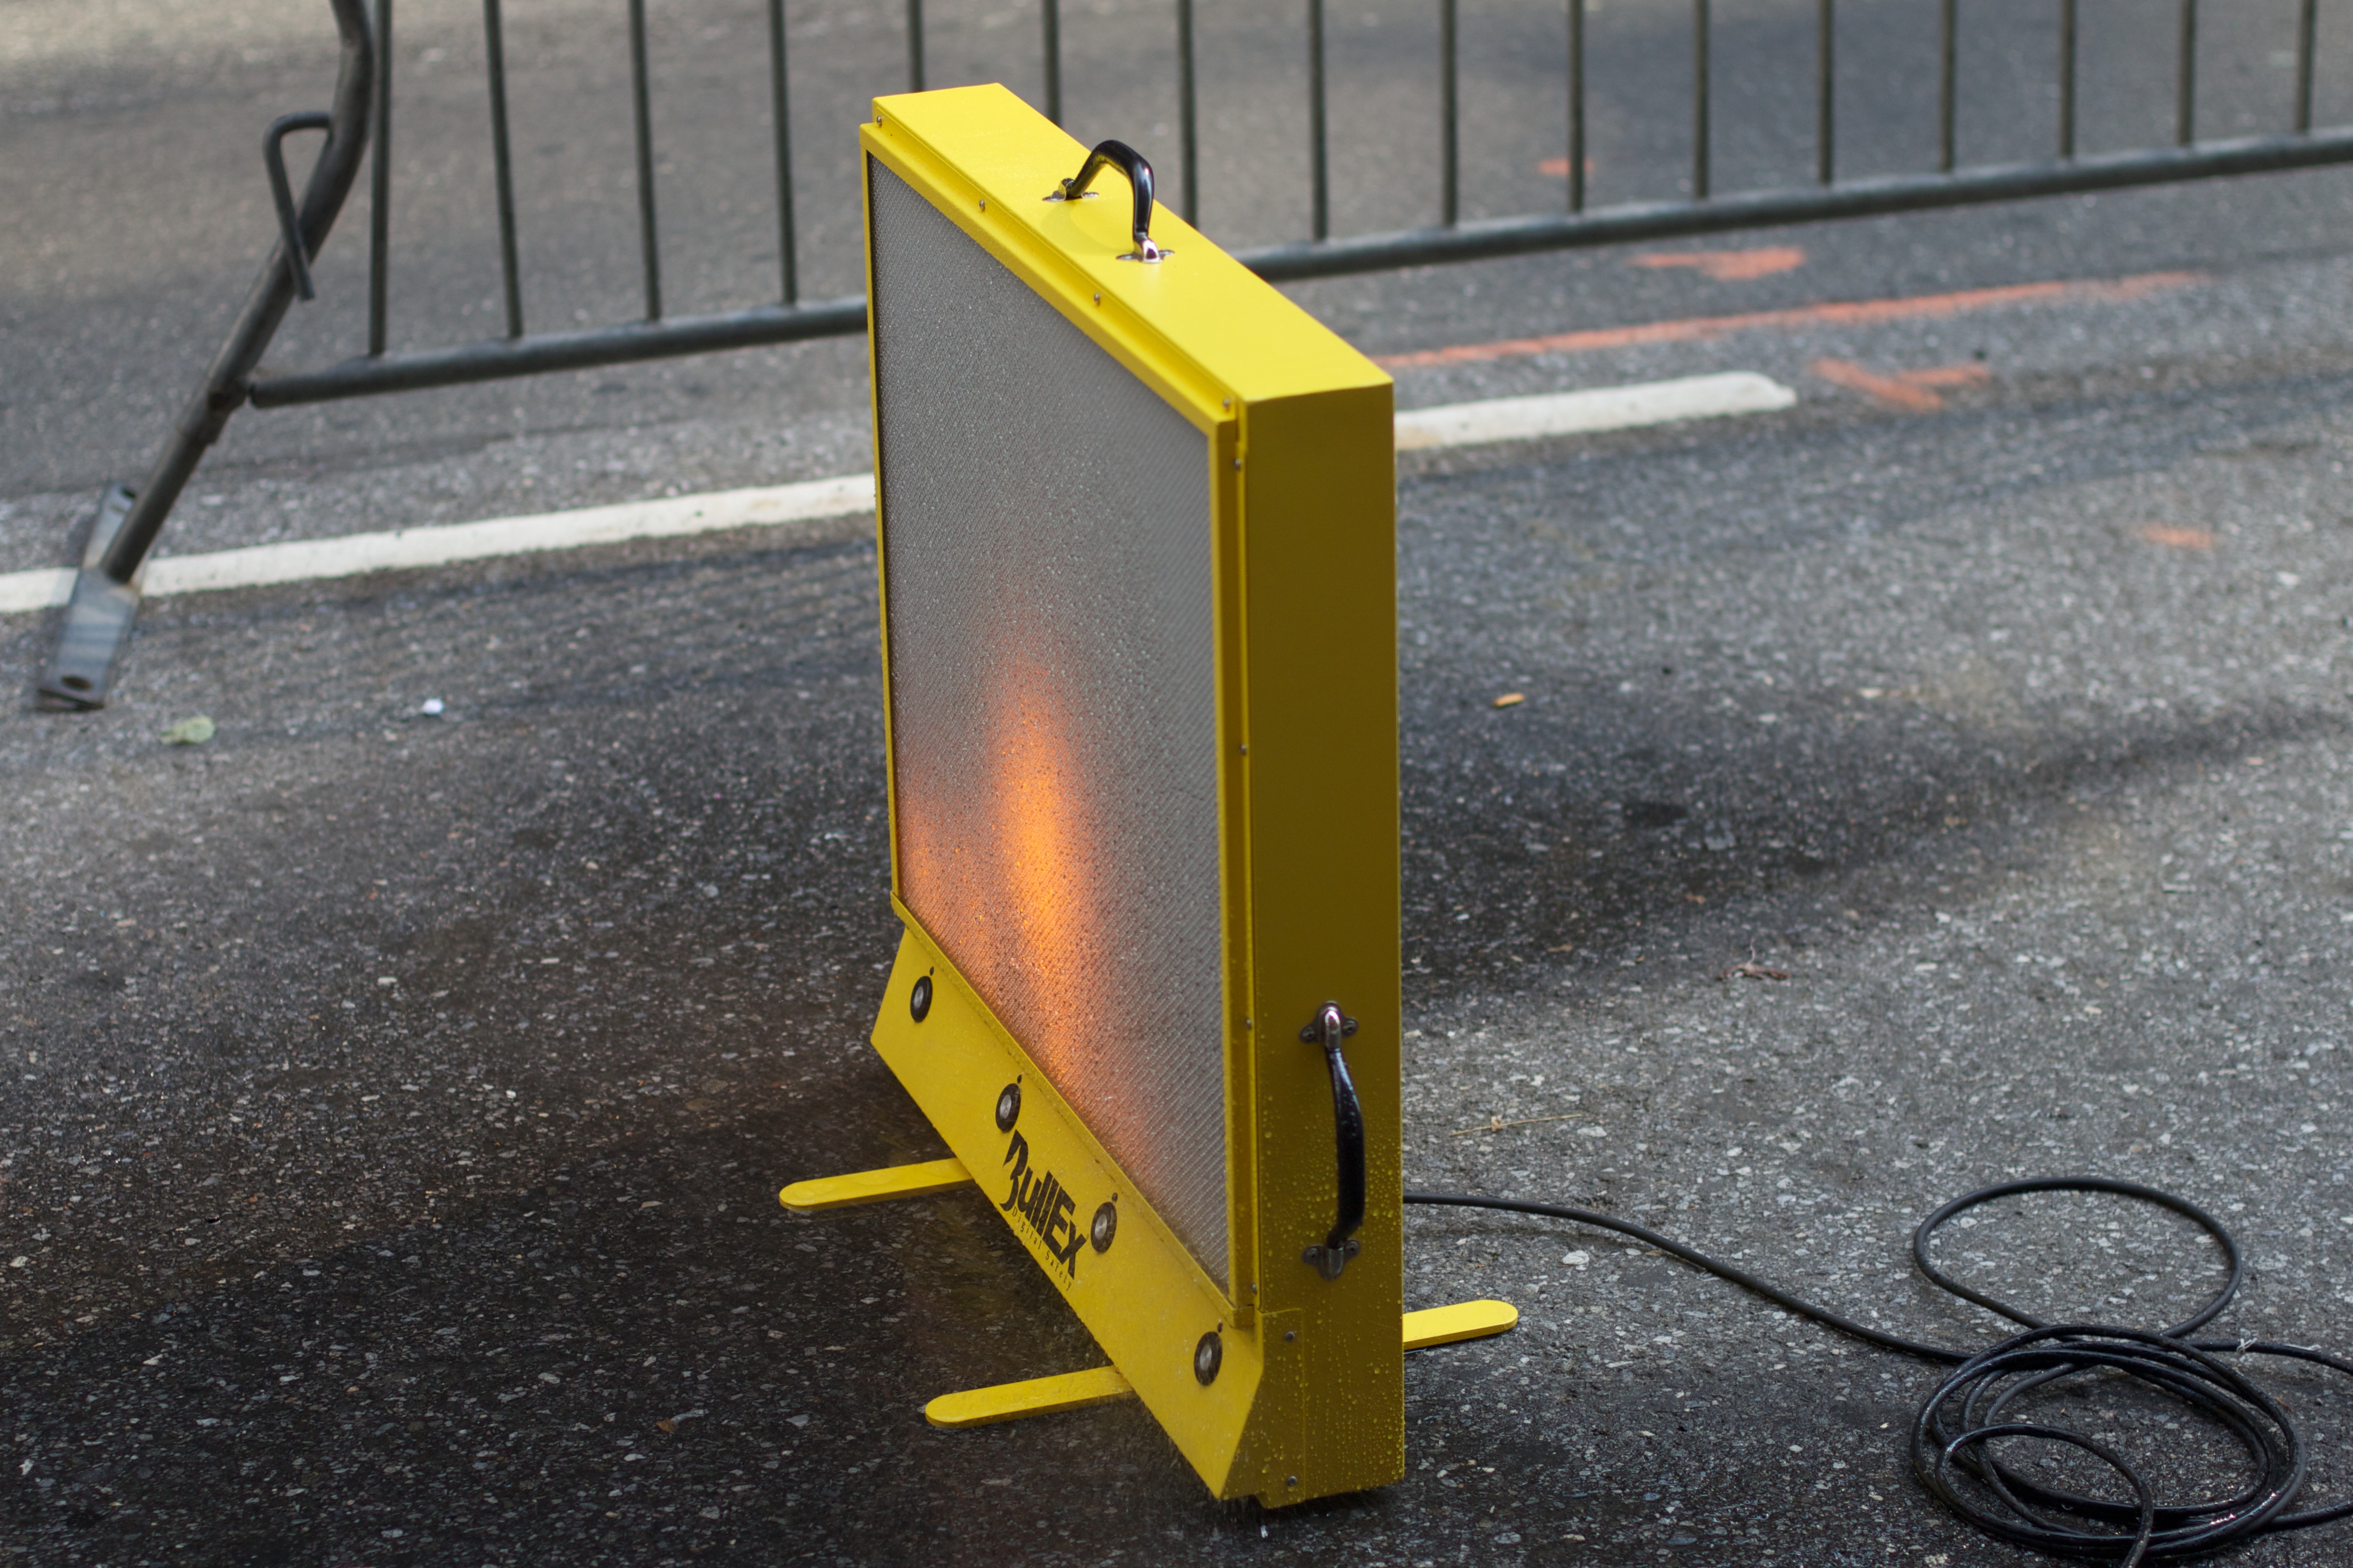
parking, asphalt, yellow, lighting, odyssey